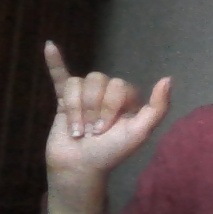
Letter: ya